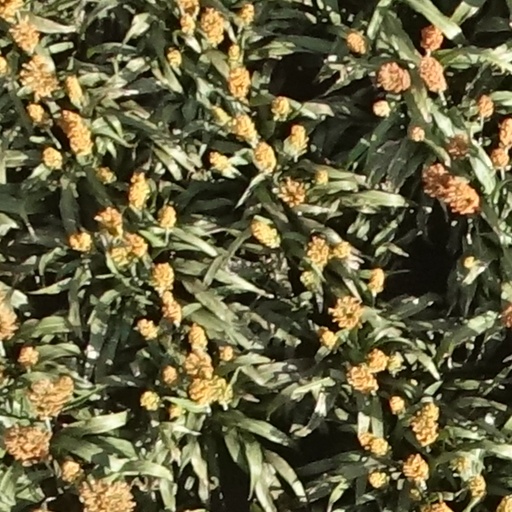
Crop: sorghum